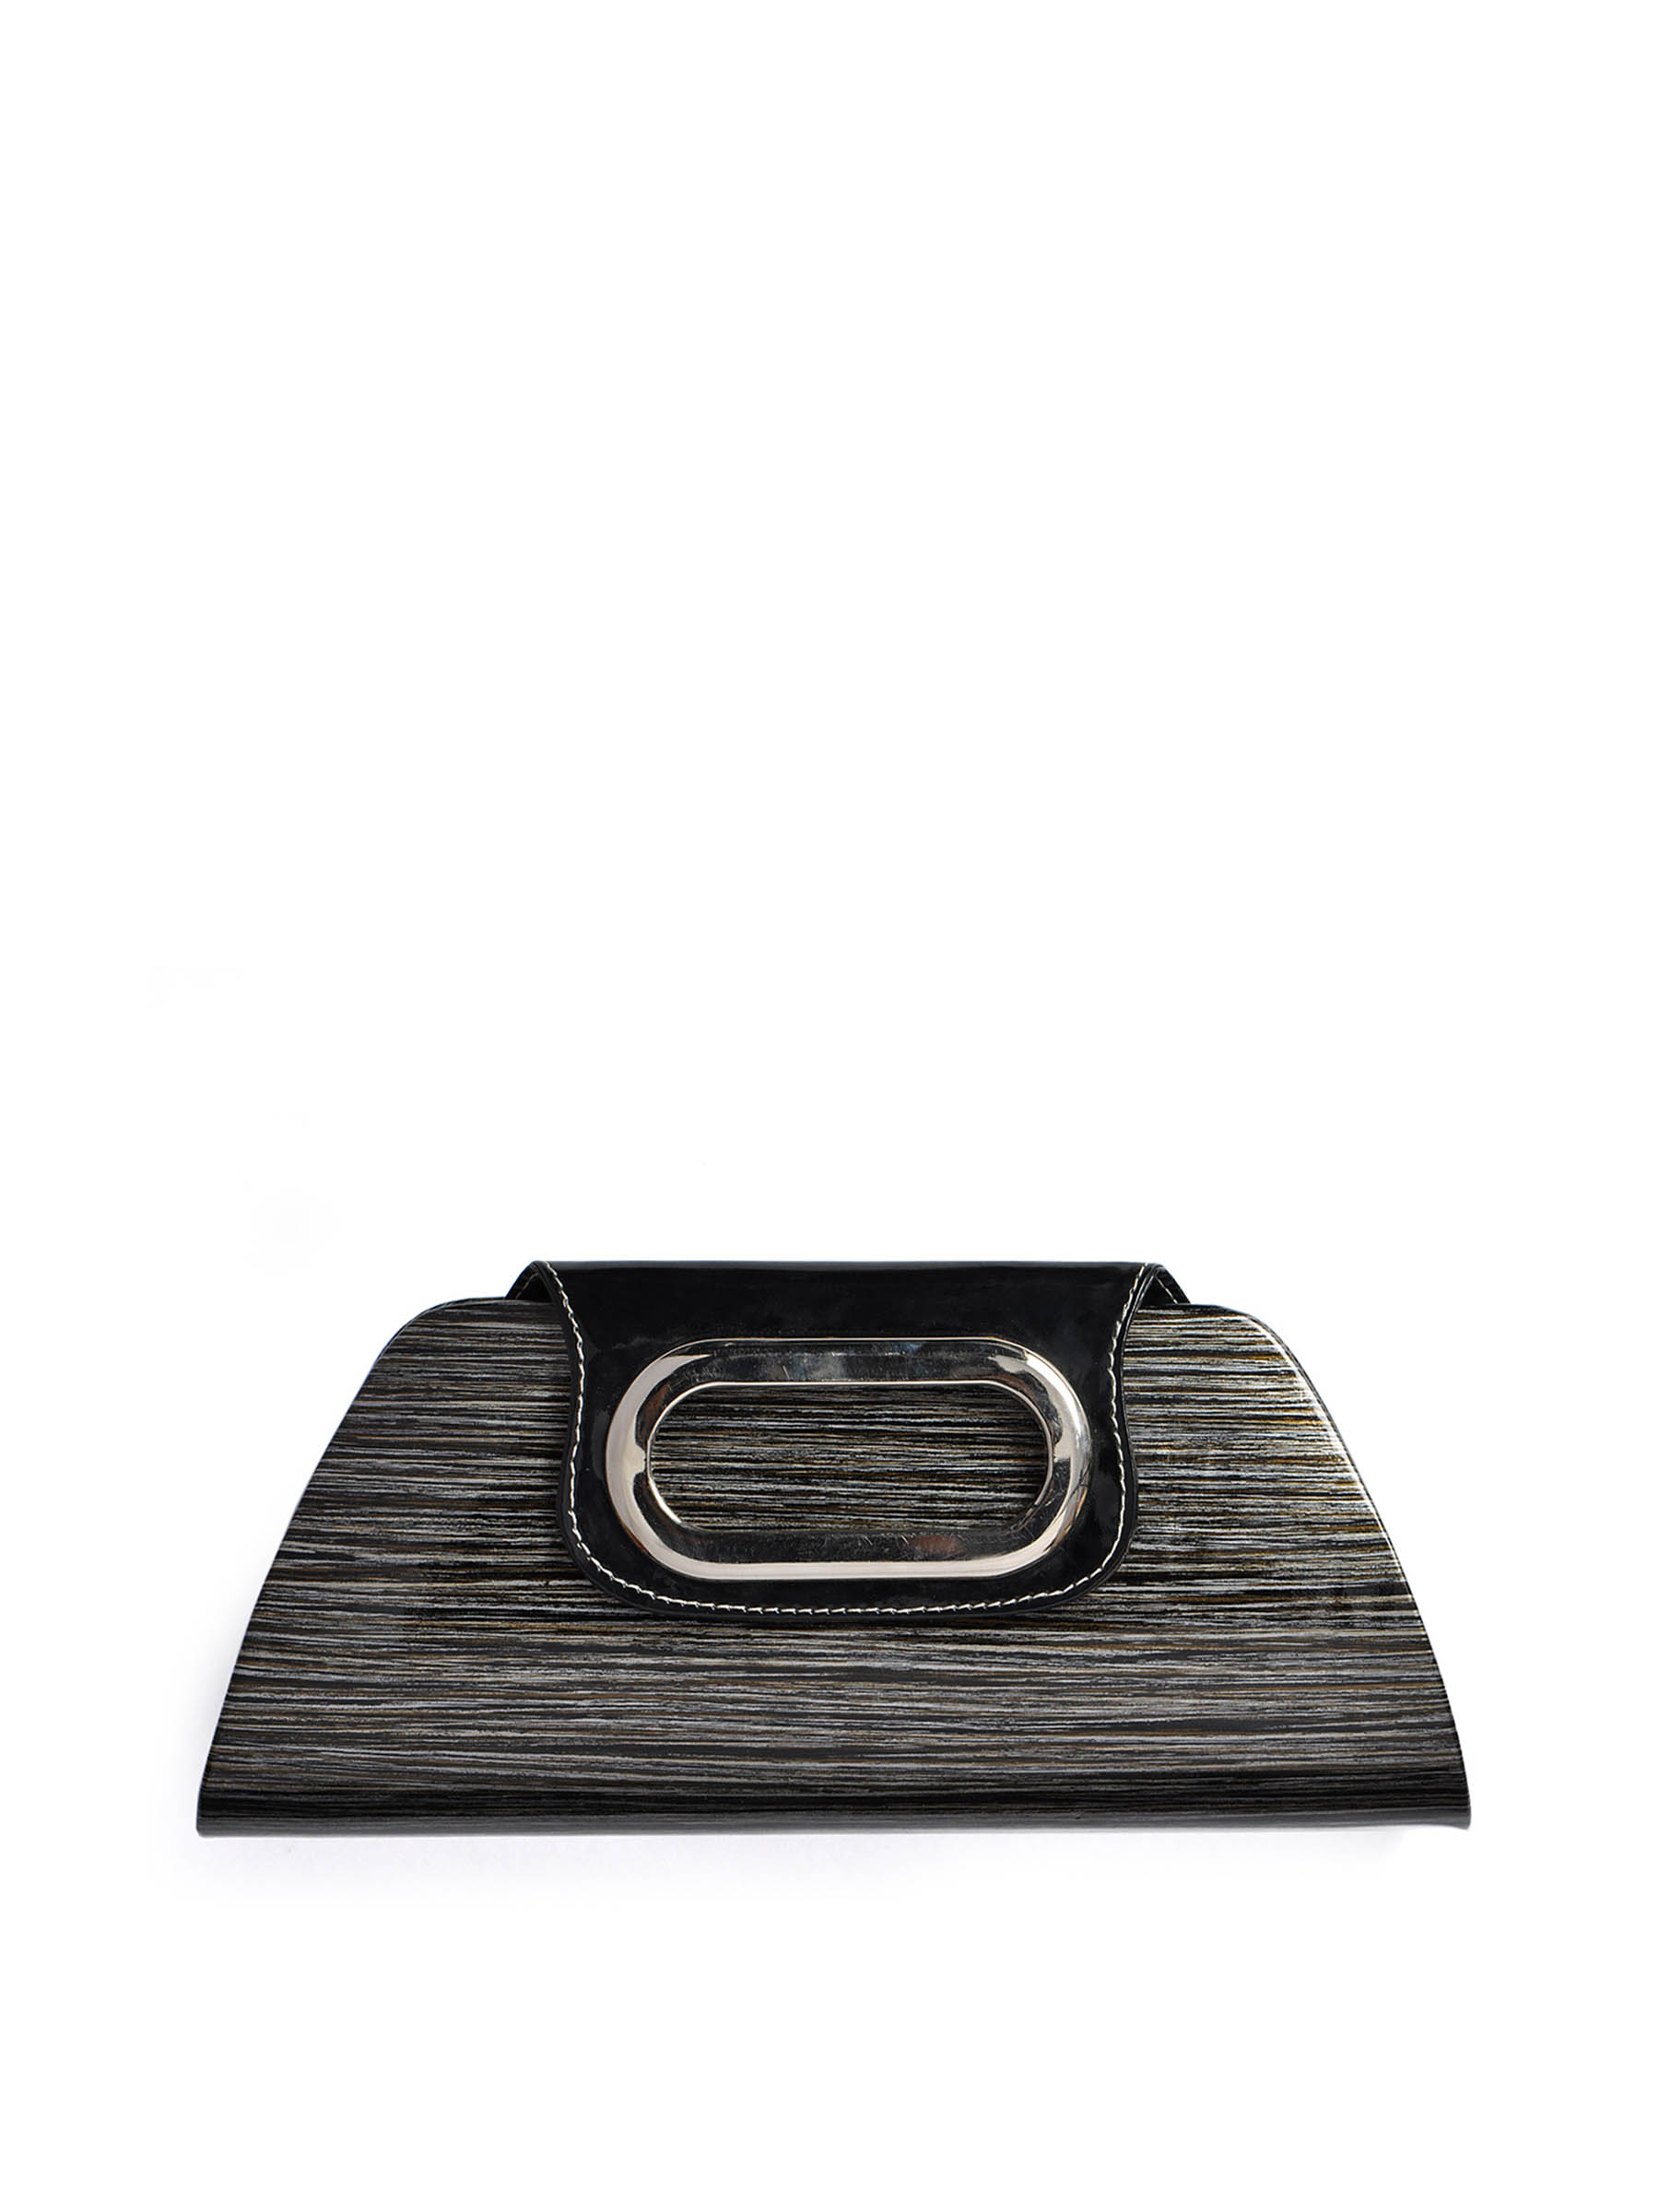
Spice Art Women Stripes Leatherette Black Clutch
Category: Accessories / Bags / Clutches
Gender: Women
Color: Black
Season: Winter 2015
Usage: Casual